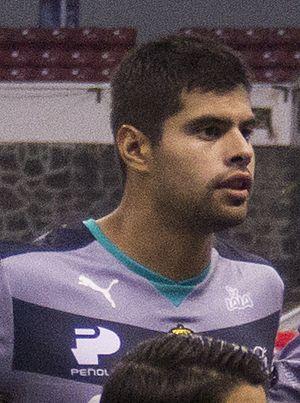
Néstor Alejandro Araújo Razo, dit Néstor Araújo, est un footballeur international mexicain, qui joue en tant que défenseur central au Celta de Vigo.